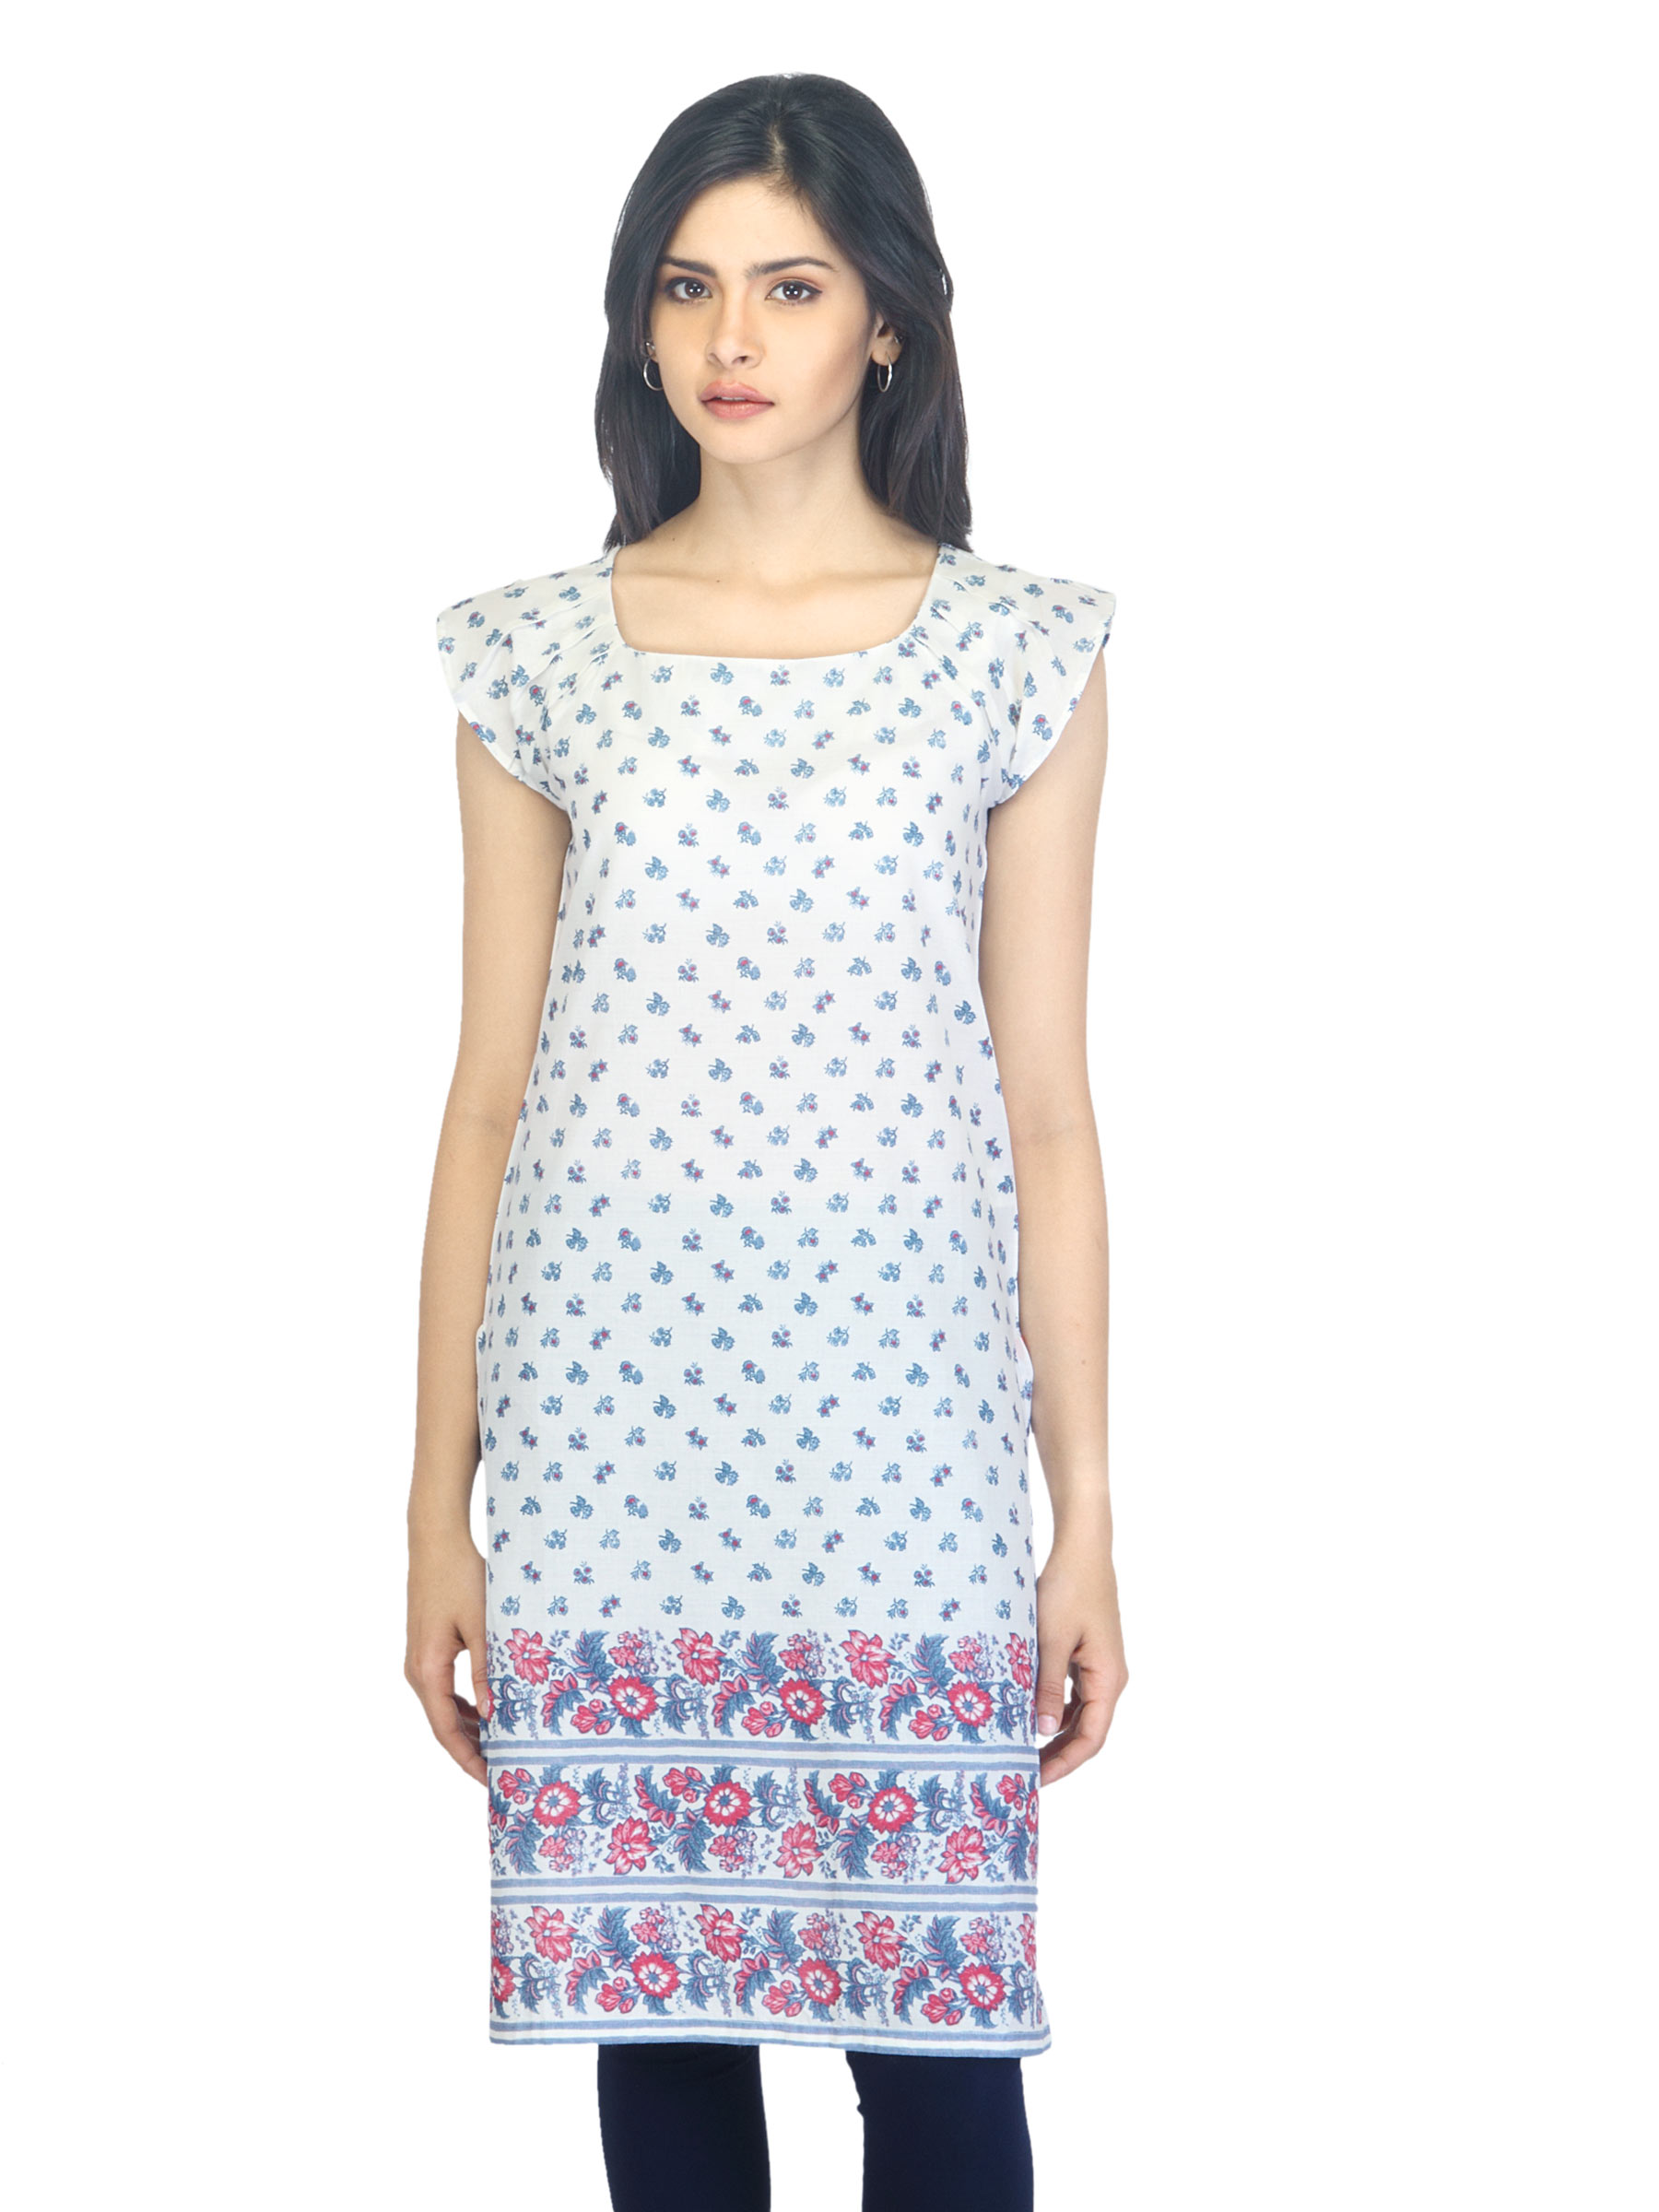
W Women Printed White Kurta
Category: Apparel / Topwear / Kurtas
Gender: Women
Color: White
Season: Summer 2012
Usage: Ethnic